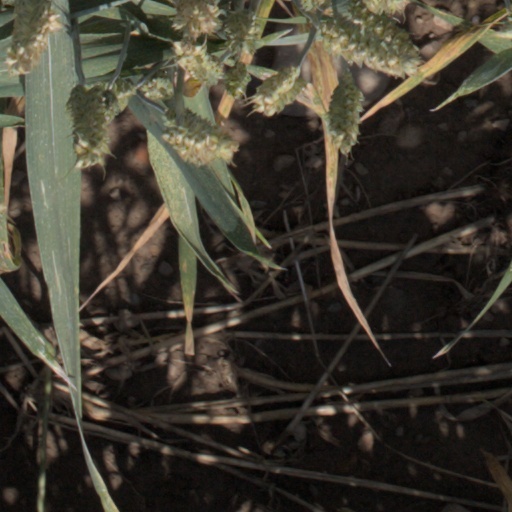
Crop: wheat